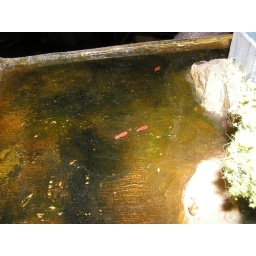
GAC RR, Bethpage, NY. Fish in the water carved from brown sprue